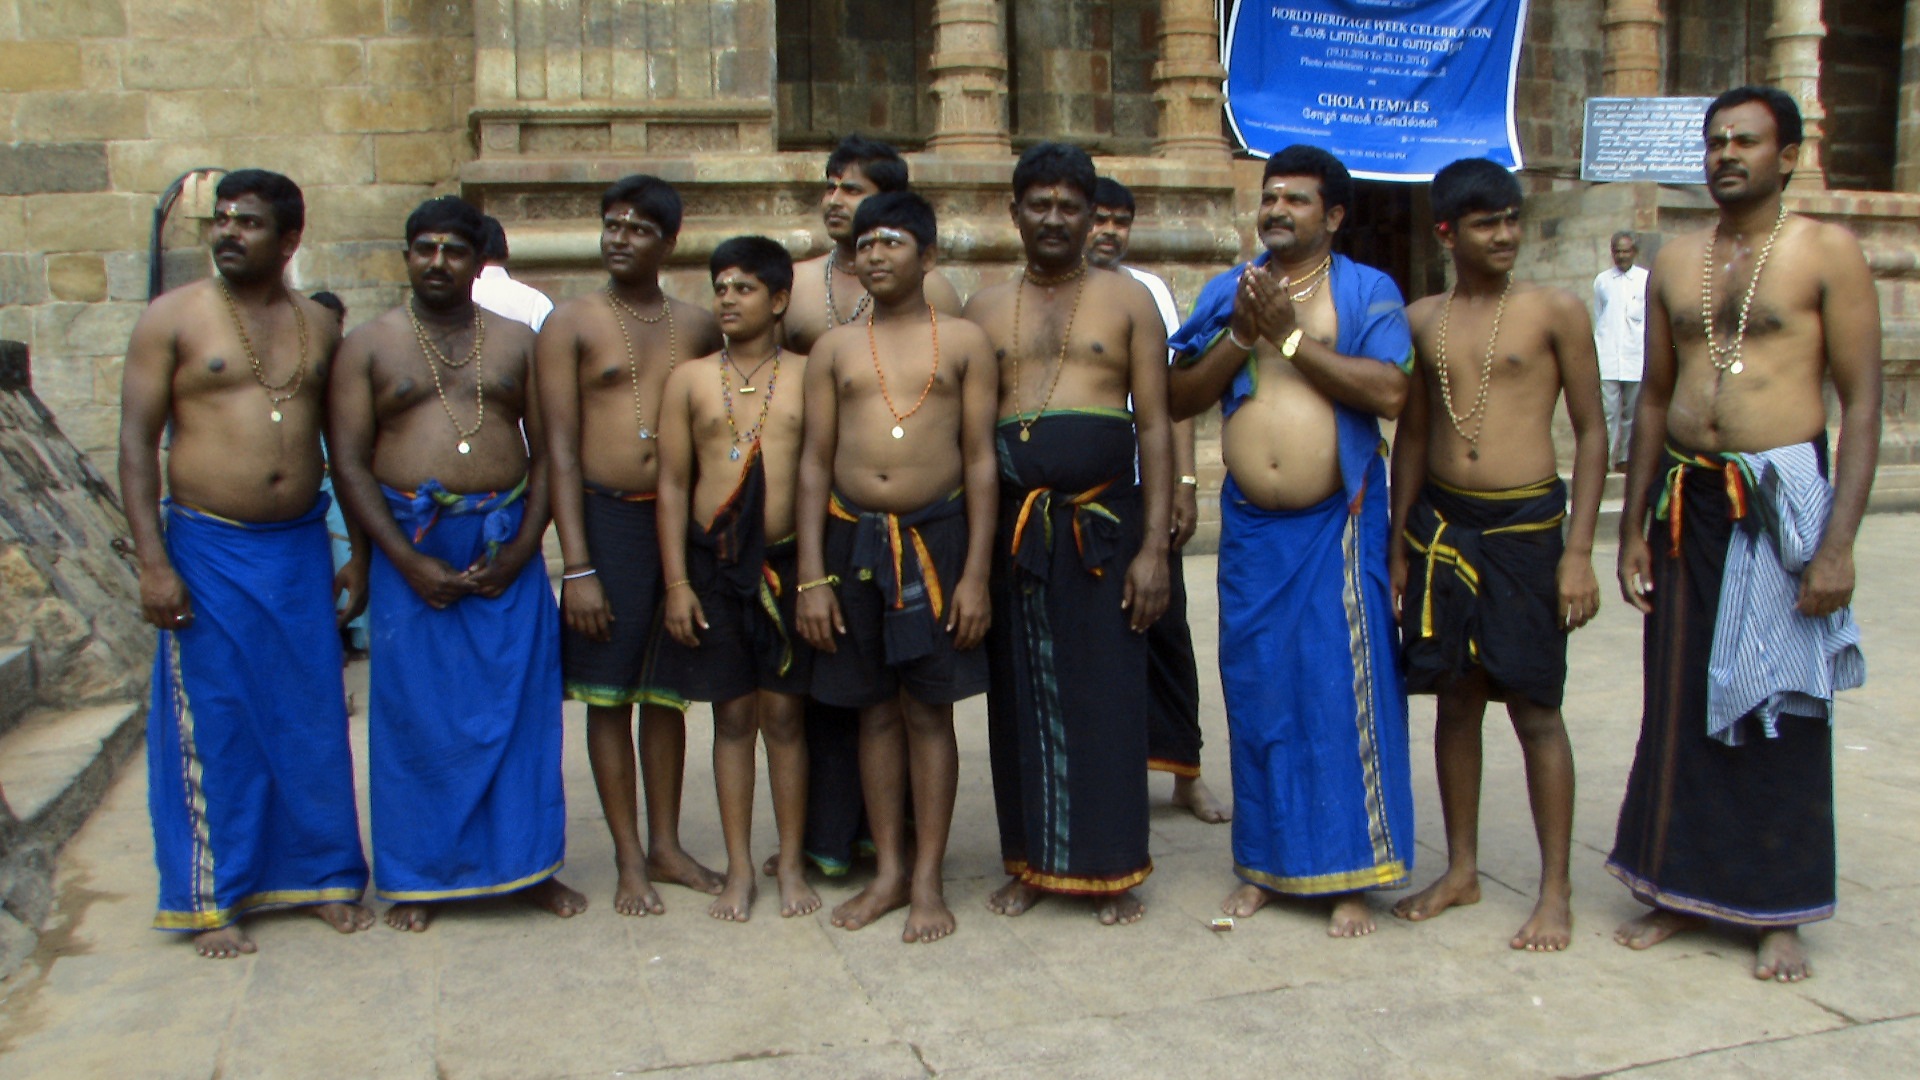
people, human, swimming, tribe, men, sports, india, indians, group of pilgrims, darasuram